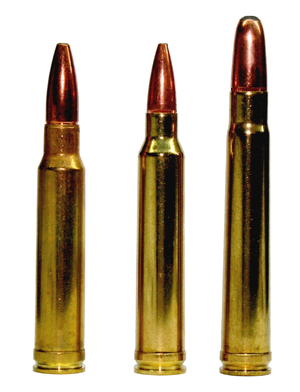
La cartouche .300 Winchester Magnum est une cartouche créée par Winchester Repeating Arms Company en 1963 en tant que cartouche Magnum. Elle est basée sur la cartouche .375 H&H Magnum qui a été modifiée pour accepter une balle de calibre 30. C'est une cartouche populaire pour la chasse au grand gibier tels que cervidés en Europe ou en Amérique du Nord. Par ailleurs, dans les années 1980, les Marines ont testé et adopté cette cartouche pour un usage militaire.